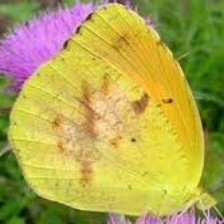
Species: SLEEPY ORANGE
Butterfly family (ImageNet category): sulphur_butterfly